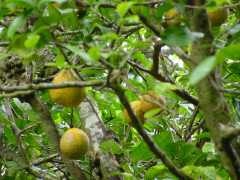
Label: Lemon